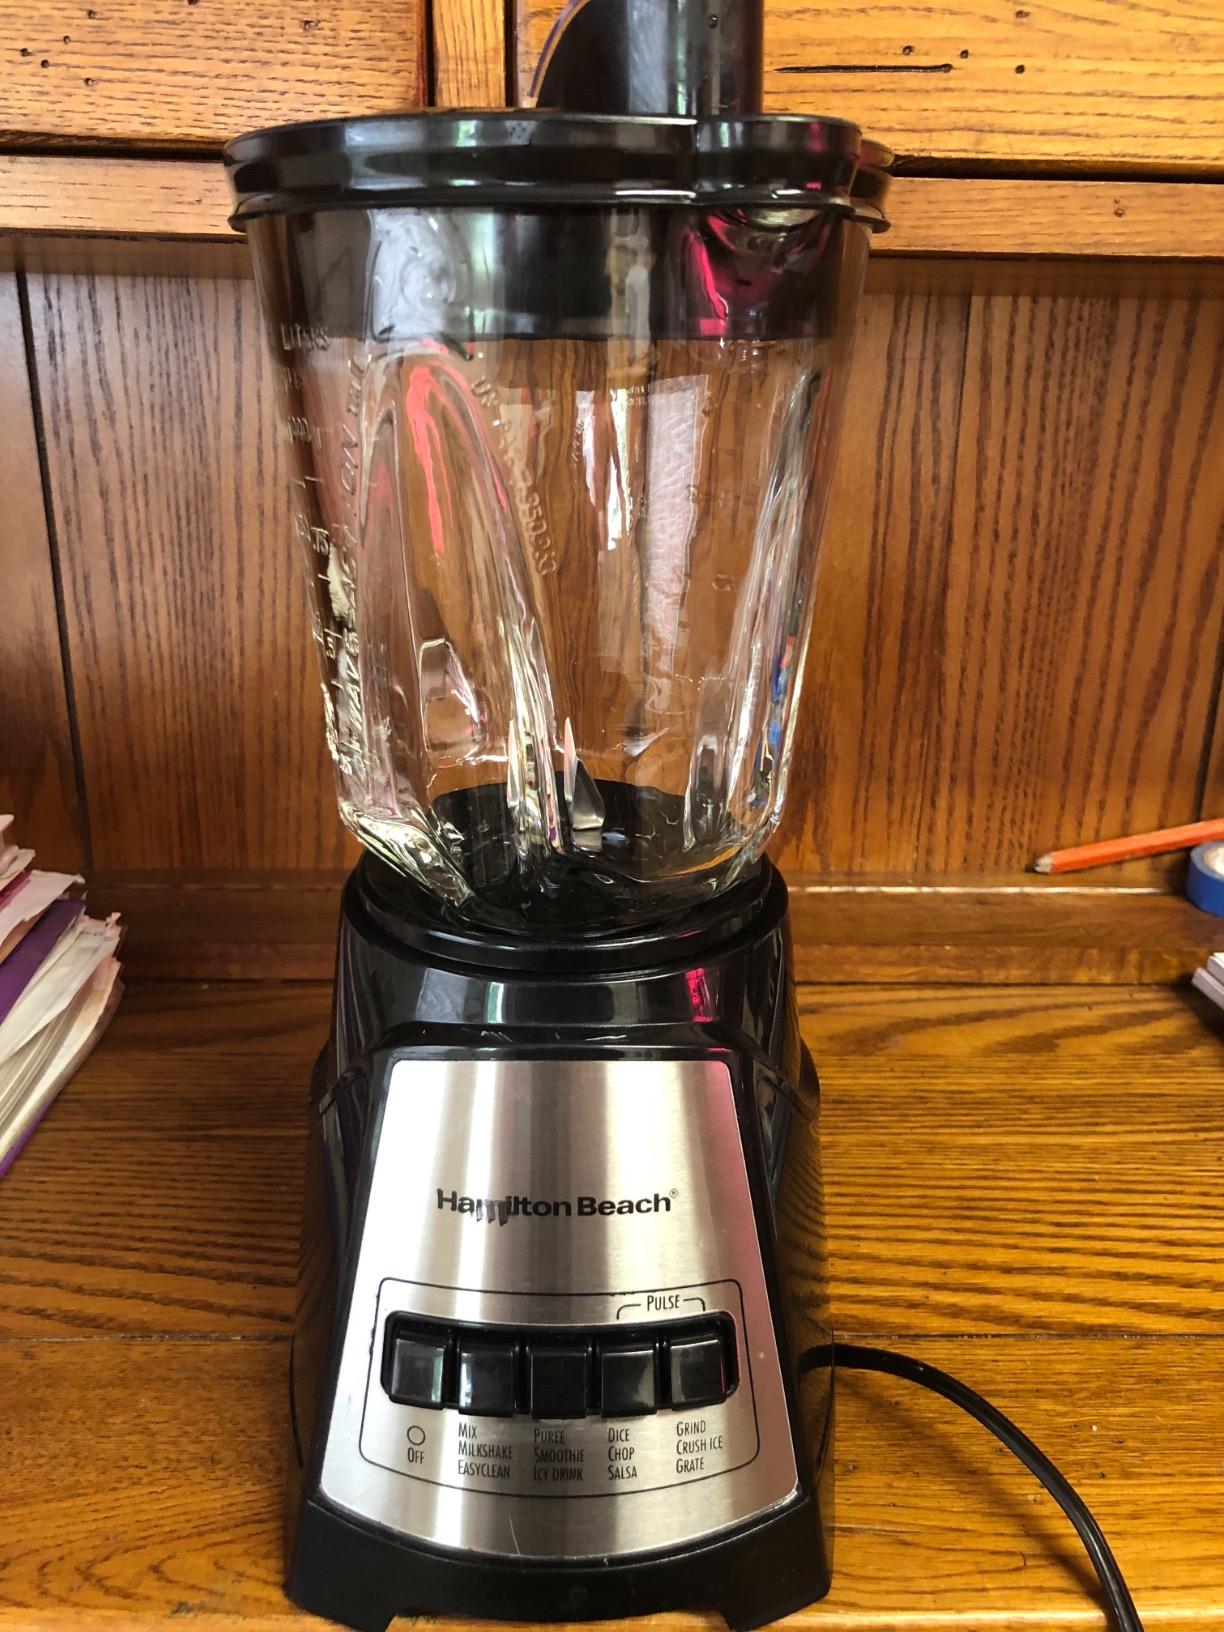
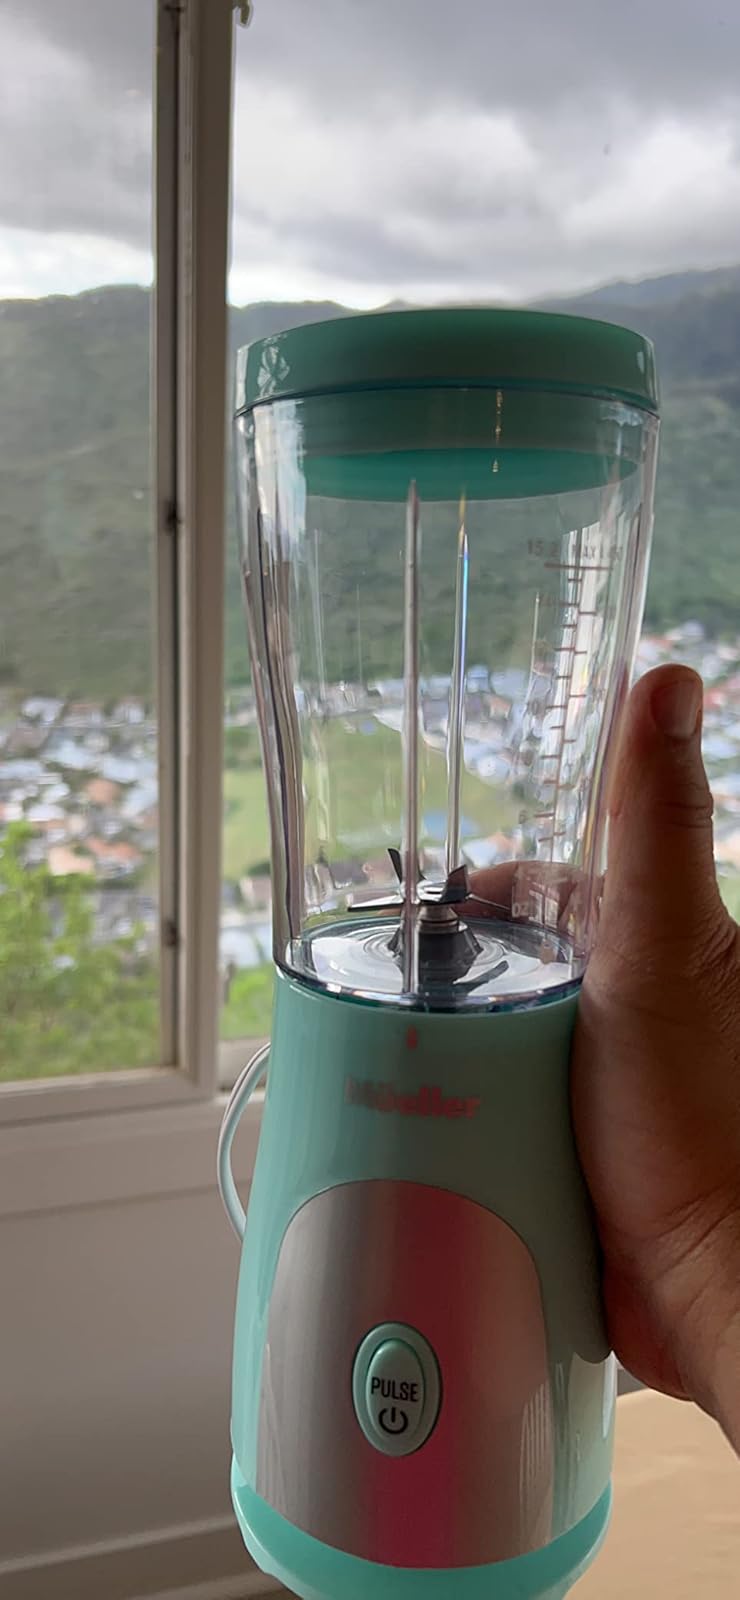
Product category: items_blender
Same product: no